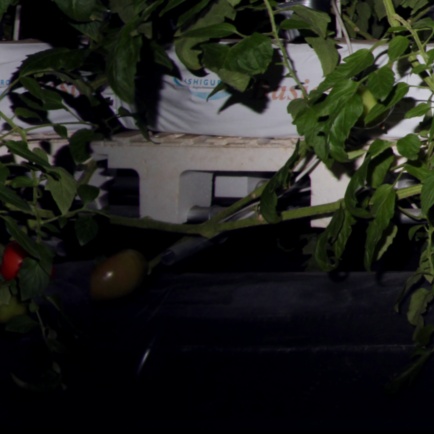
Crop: tomato